2003–04 Border–Gavaskar Trophy

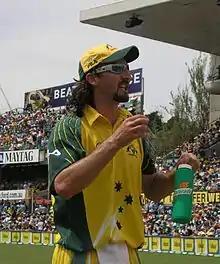
Jason Gillespie severely tested the Indian bowlers as was expected of him

Finally after Australia ended their innings on 323, the Indian openers Chopra and Virender Sehwag faced the uphill task of facing 35 balls of high-quality swing and seam bowling, which was aided by a track which had enough grass on it to suggest that it would assist seam movement. Further, the overcast and gloomy skies did not bode too well for the Indian openers. Taking advantage of these conditions and the fact that Chopra was playing in only his third test, Jason Gillespie produced an incisive spell of bowling. His very first ball indicated that there would be a touch of outswing for him. He stuck the right length time and again, and he beat Chopra's edge frequently, making him play and miss. However, if he was beaten, Chopra did not betray any sign of that fact and played out the two frontline bowlers with assurance. Sehwag was beaten time and again by Nathan bracken, who, despite playing only his first test, generated a lot of bounce with his natural high-arm action and dominated Sehwag throughout. Sehwag, though treated his sluggish start without the slightest care and played on with nonchalance. Both of the openers made five each and India had reached 11/0 from 6.1 overs when play was concluded at that stage.